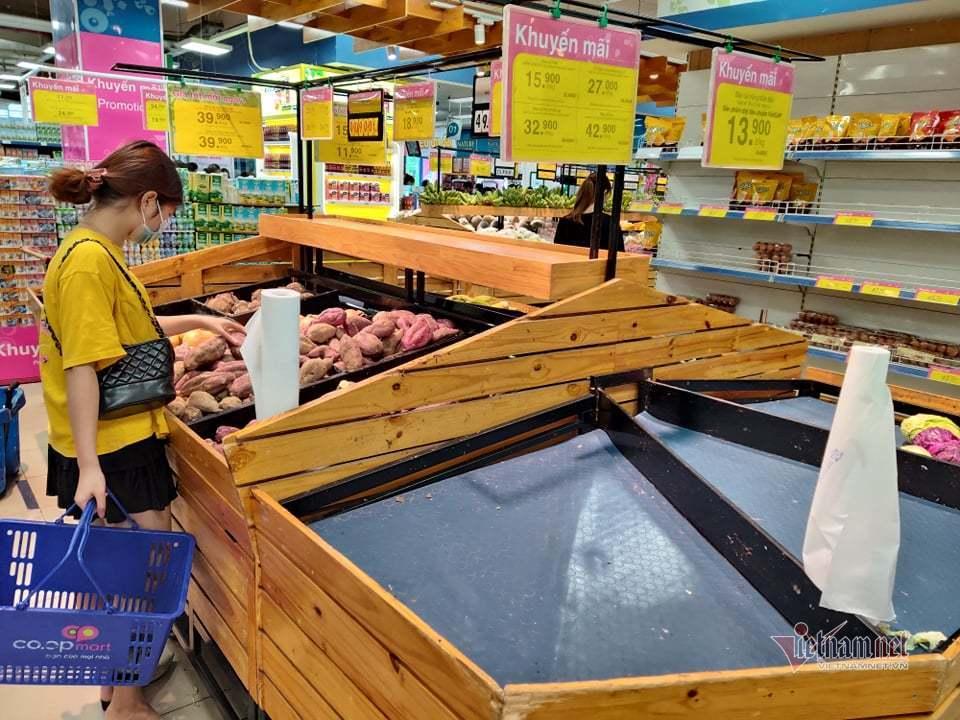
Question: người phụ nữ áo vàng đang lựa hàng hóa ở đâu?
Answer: ở trong siêu thị